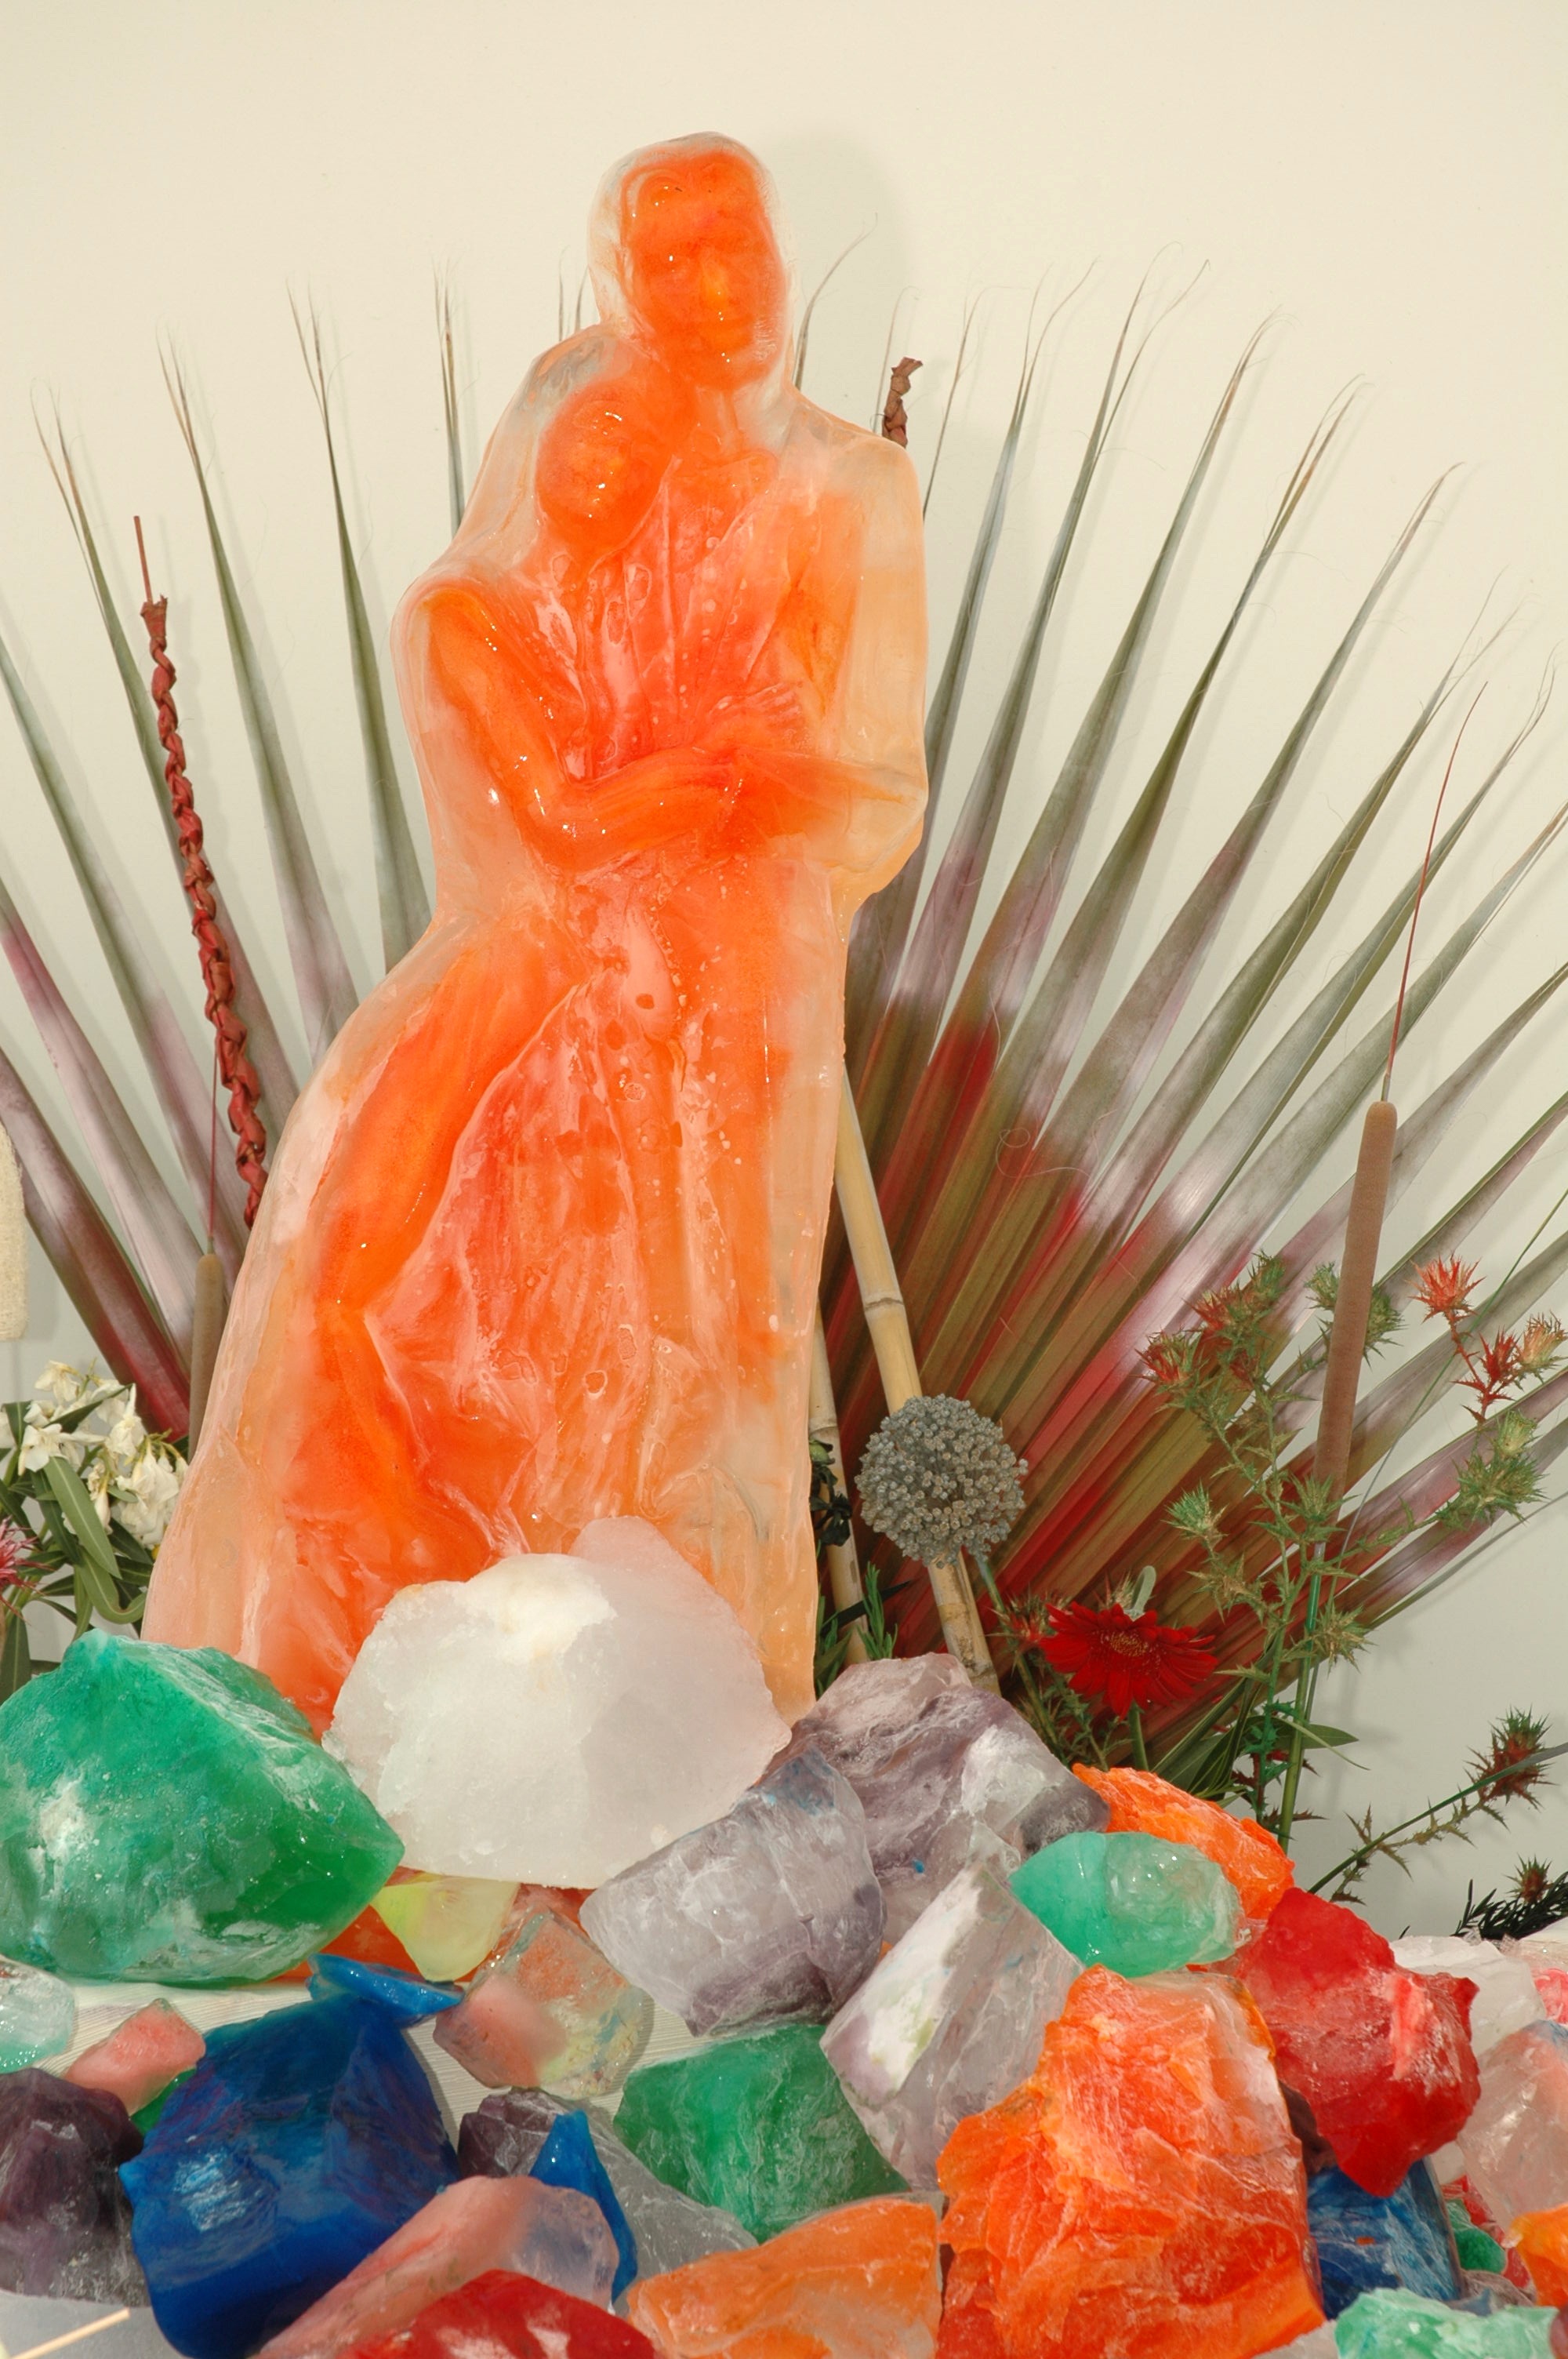
flower, food, wedding, buffet, painting, art, ice sculpture